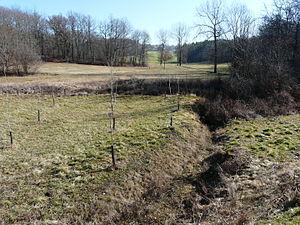
Le Pré Pinson à sec en amont de la route départementale 939, Cantillac, Dordogne, France.
Le Belaygue, ou Pré Pinson, est un ruisseau français du département de la Dordogne, affluent du Boulou et sous-affluent de la Dronne.
Cantillac est une ancienne commune française située dans le département de la Dordogne, en région Nouvelle-Aquitaine.